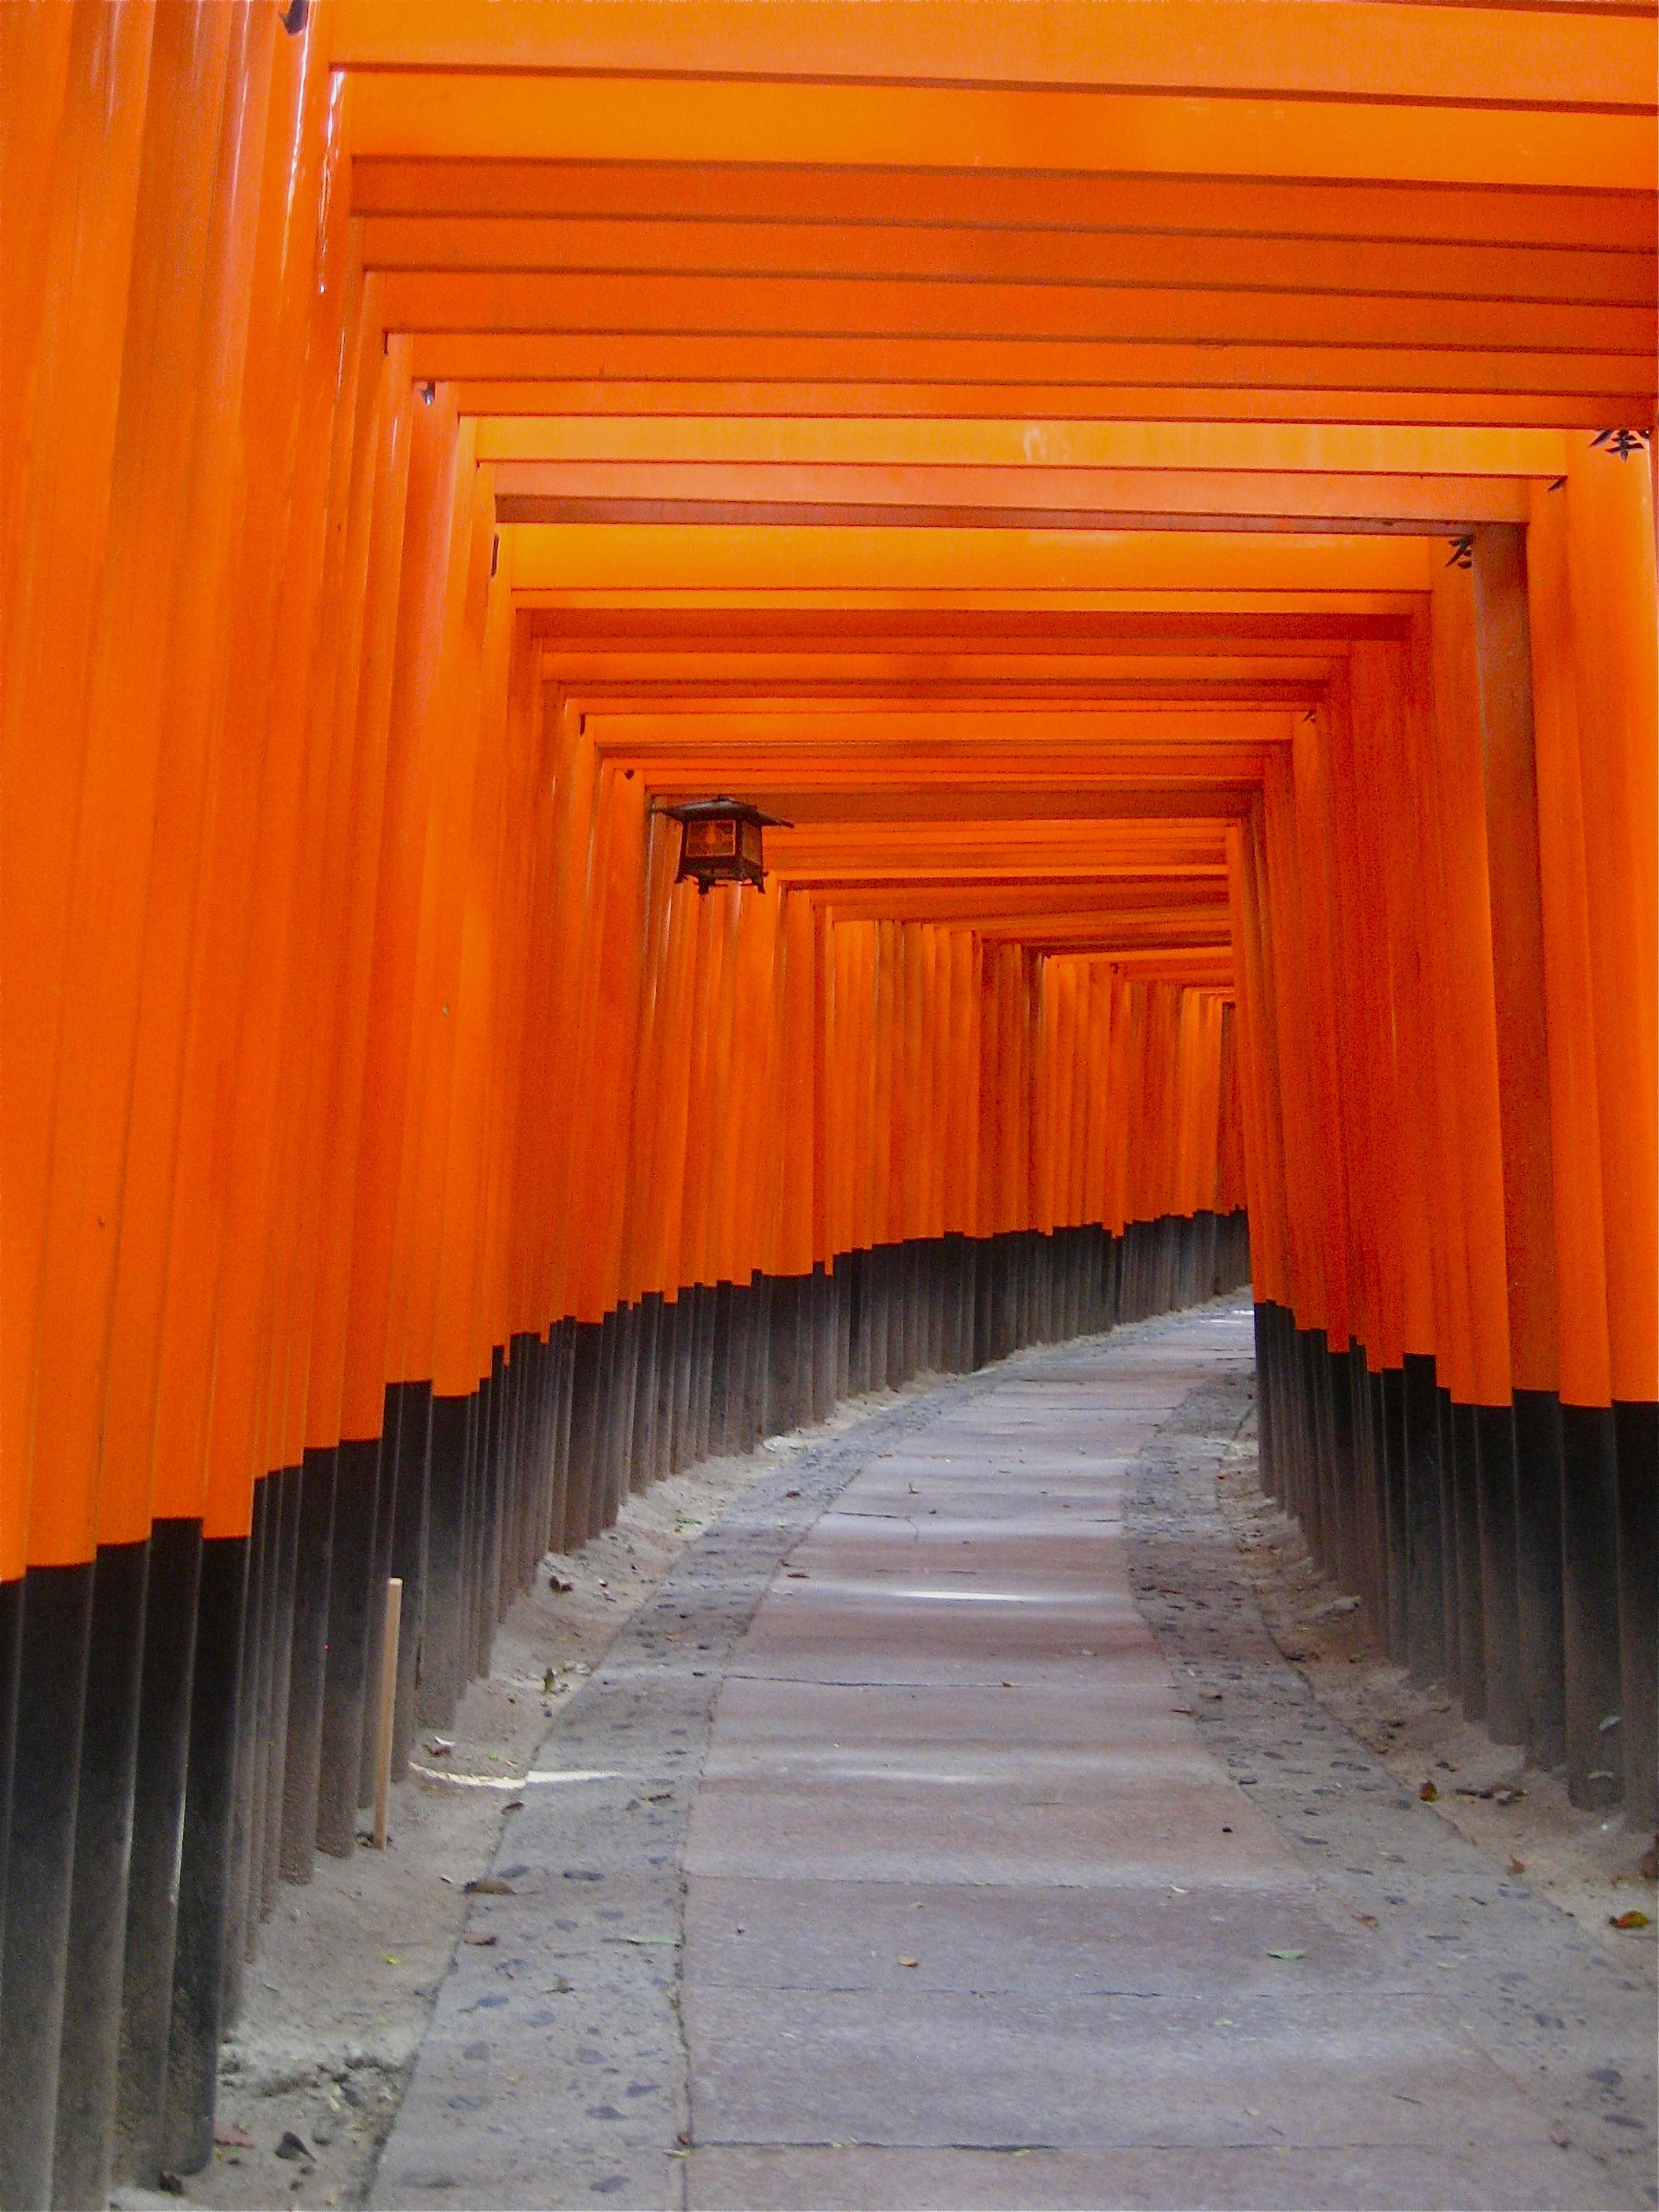
wood, floor, arch, orange, column, hall, asia, yellow, japan, interior design, temple, archway, shrine, torii